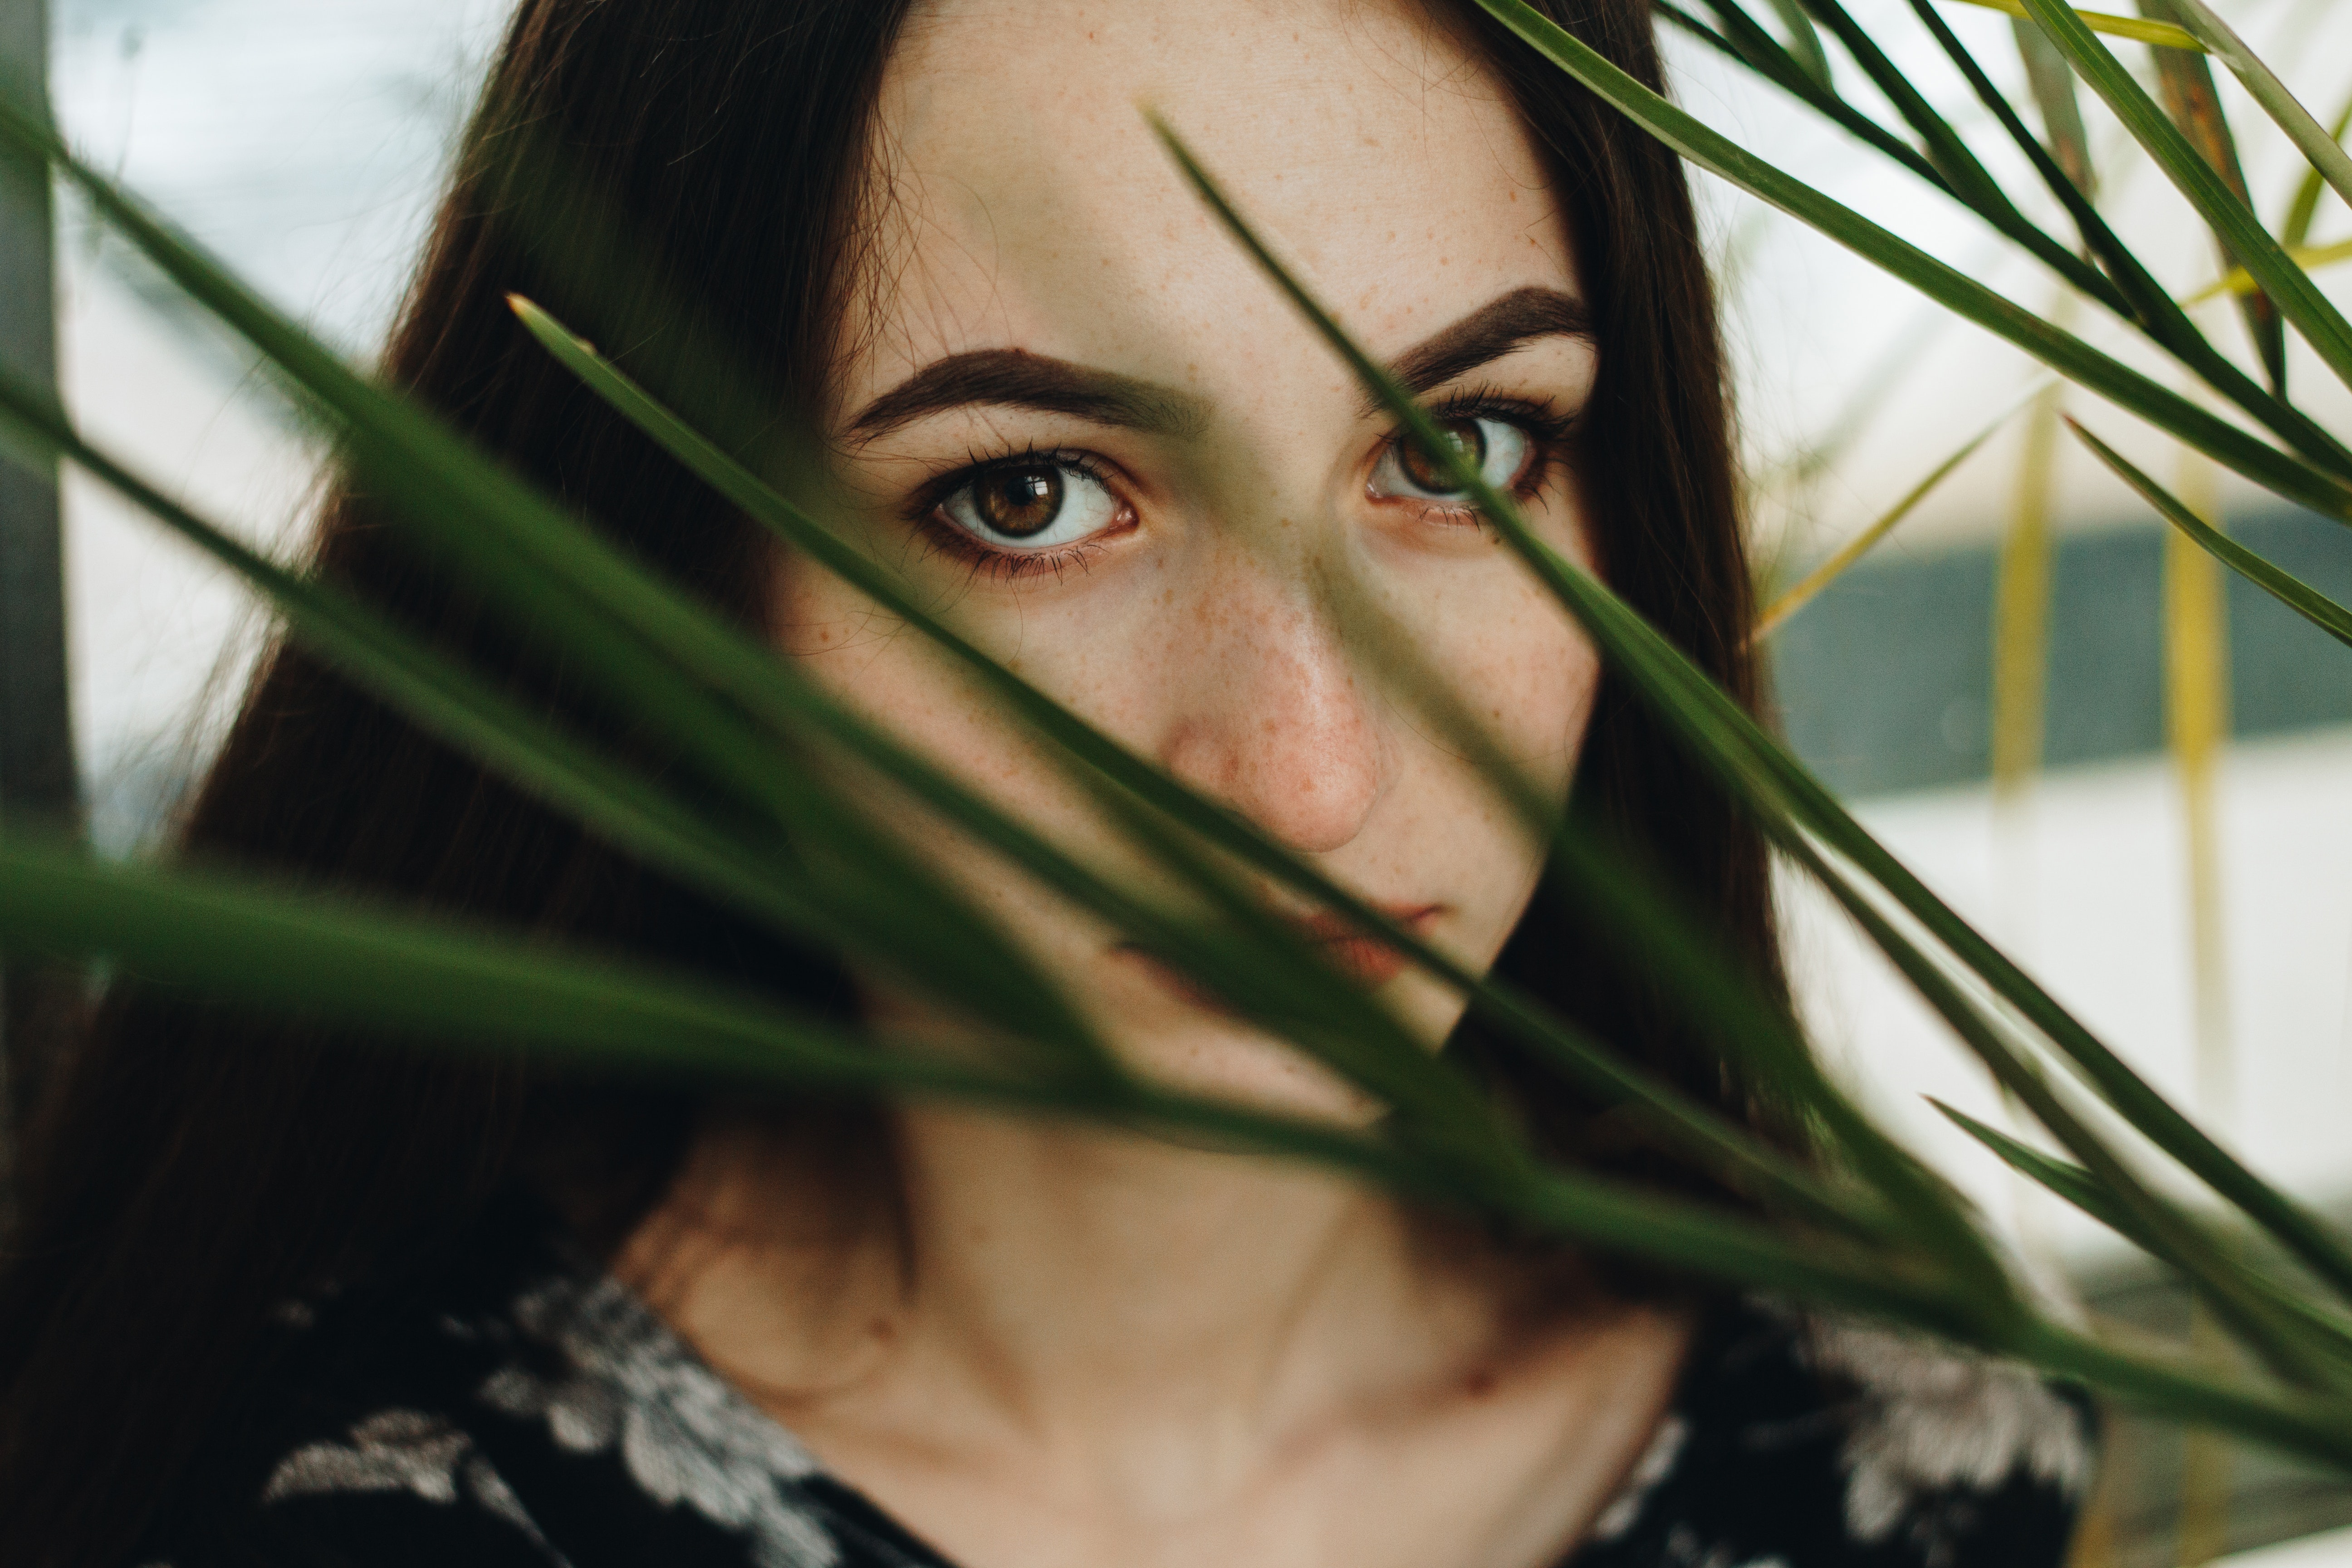
face, hair, eyebrow, head, nose, skin, beauty, black hair, eye, hairstyle, chin, lip, forehead, cheek, grass, grass family, plant, portrait, mouth, smile, photography, brown hair, long hair